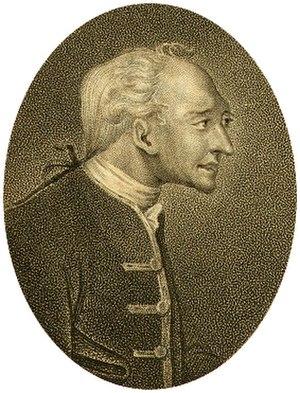
John Elwes est un homme politique en Grande-Bretagne du Berkshire en Angleterre de 1772 à 1784. Il est reconnu comme étant excentrique et avare, ce qui suggère que l'auteur Charles Dickens s'en soit inspiré pour créer le personnage d'Ebenezer Scrooge pour la nouvelle Un chant de Noël. Dickens fait également référence à Elwes quelques années plus tard dans sa dernière nouvelle, L'Ami commun. Elwes serait aussi une inspiration probable pour la création du personnage de John Scarfe dans la nouvelle The Miser's Daughter de William Harrison Ainsworth